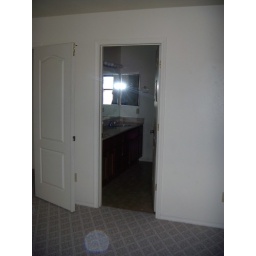
standing in the master bedroom looking into the bathroom